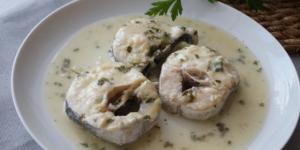
merluza en salsa verde